D.N. Edmiston House

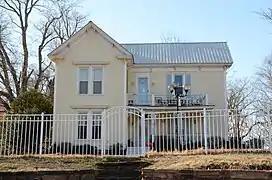

The D.N. Edmiston House is a historic house on Main Street in Canehill, Arkansas. It is a two-story wood-frame structure, with an L-shaped plan, cross gable roof, weatherboard siding, and a stone foundation. Its gable ends have decorative brackets, as do the cornice hoods above the windows. The porch also has decorative bracketed columns. The house was built in 1886 and is a distinctive local example of vernacular Victorian styling.